Tomás Dolz de Espejo

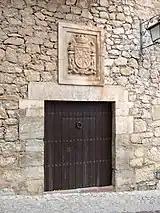
Dolz de Espejo house, Albarracín

The Dolz lineage is related to Southern Aragón; its first representatives were noted in the late 12th century. The family was initially linked to Albarracín, over time spreading to neighboring counties. The Espejos originated from in Kingdom of Valencia. The two families intermarried in the early 17th century, giving rise to the Dolz de Espejo branch. Tomás’ great-grandfather, Pedro Federico Dolz de Espejo, was awarded the title of Conde de la Florida in 1789.